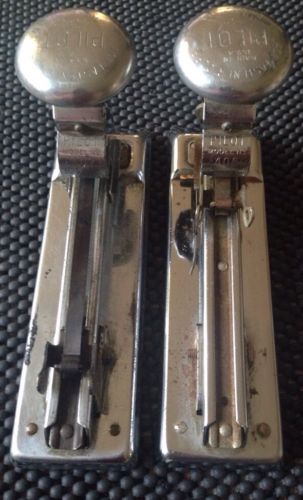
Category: stapler